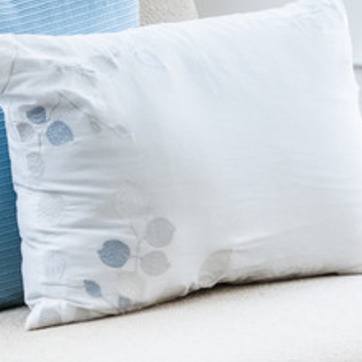
Material: fabric